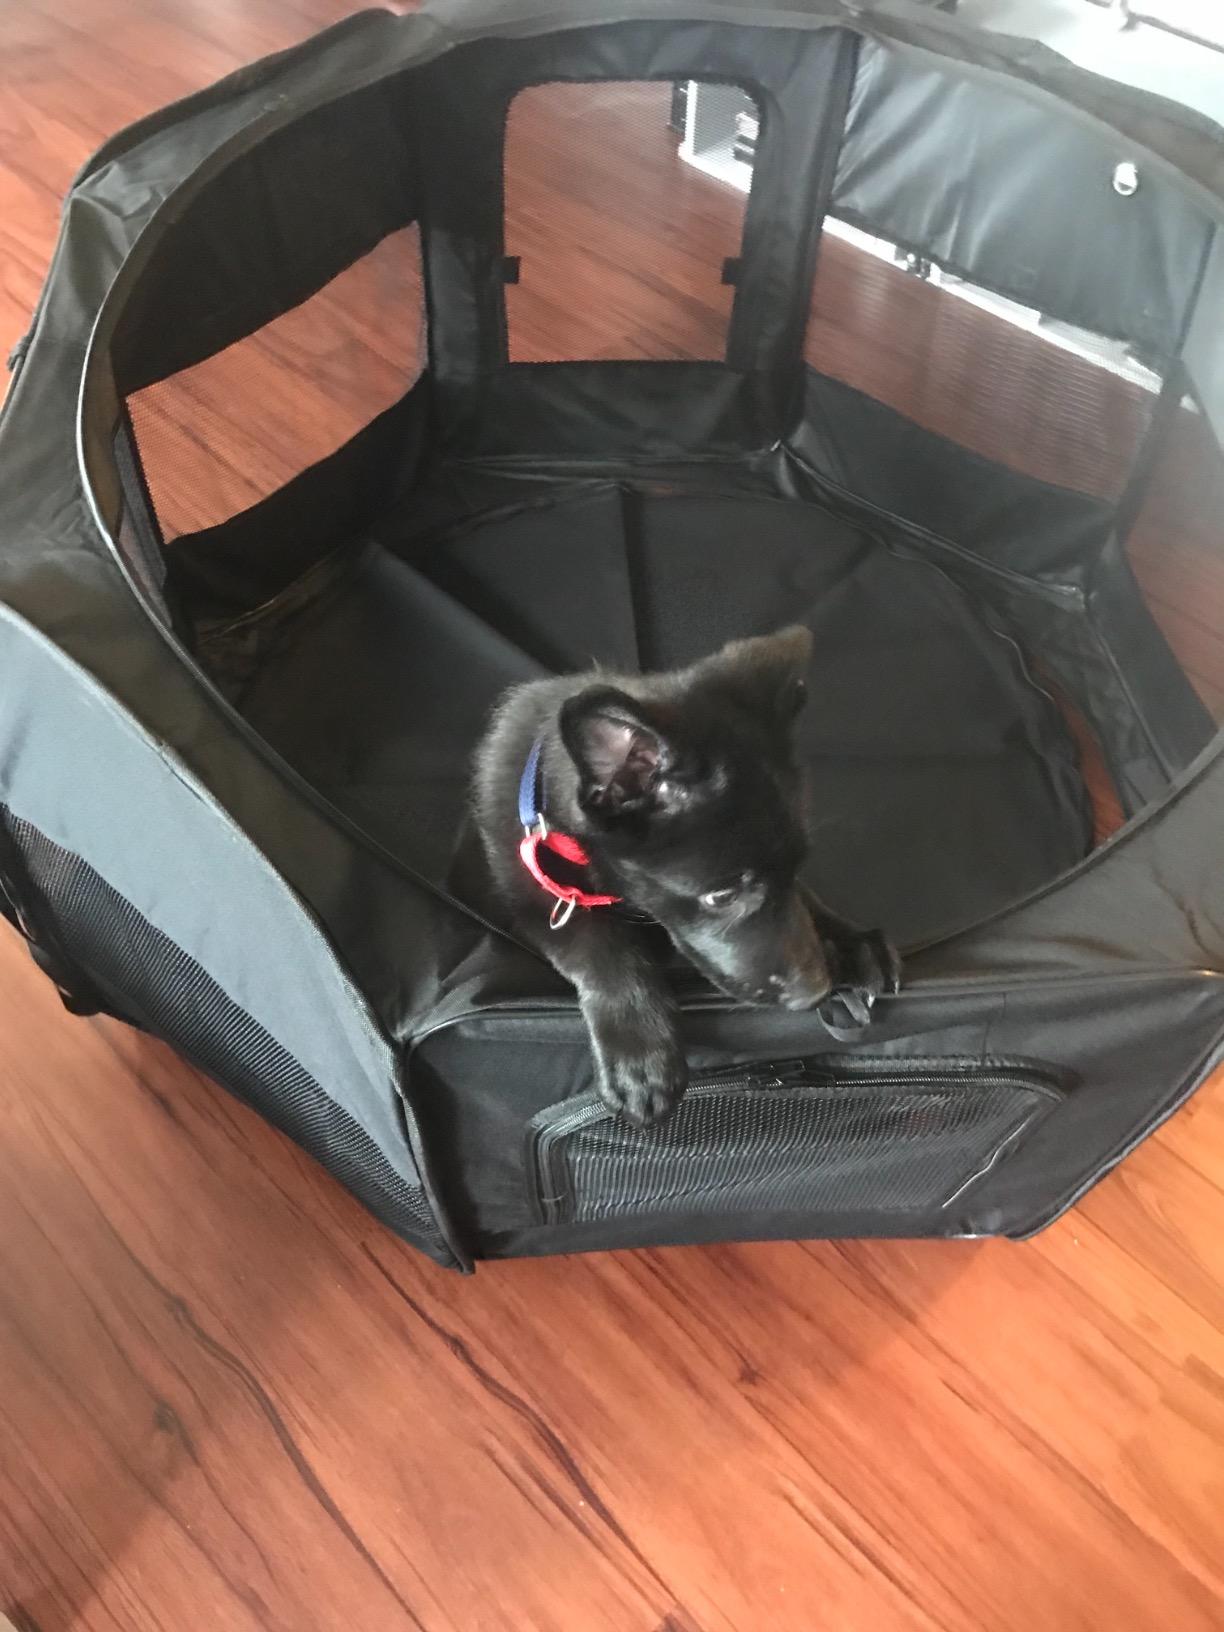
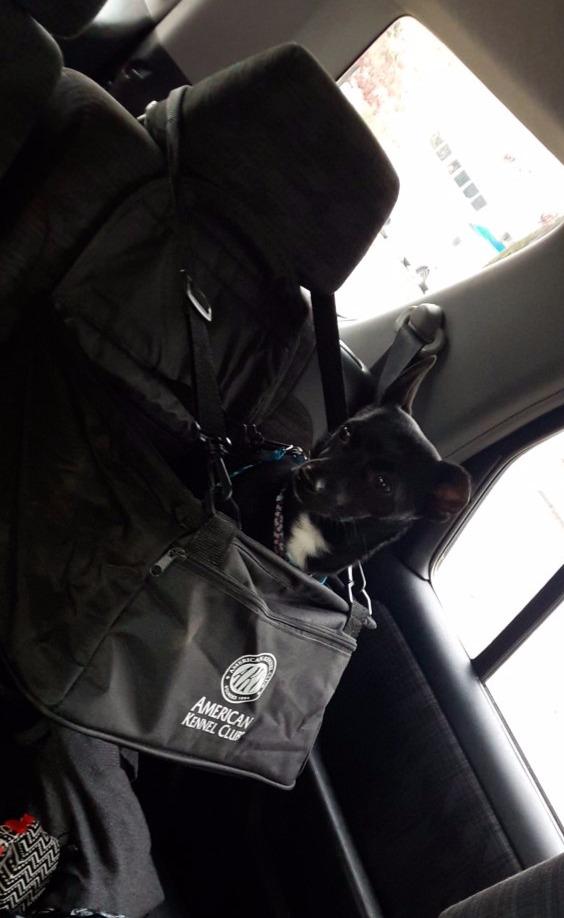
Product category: items_kennel
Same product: no